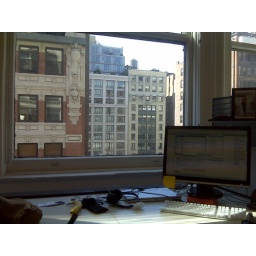
My new desk in our new office has nice light and a good view.